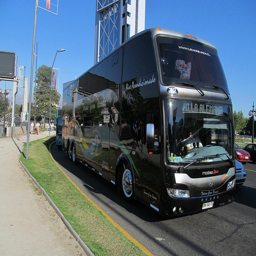
A large modern touring bus in city traffic
a black double decker bus traveling around the curve of a street
A black tour bus driving down the street.
a double decker bus drives on a city street
A very big shiny nice looking bus on the road.